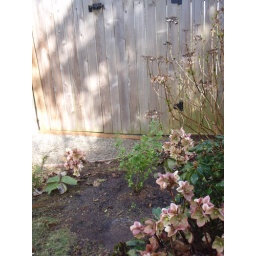
Not sure what it's called bu the very green plant smells wonderful in the spring.